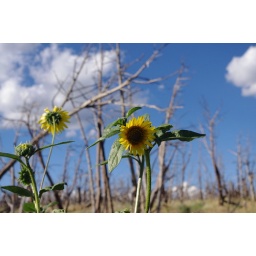
sun flowers in a field of burned trees with a beautiful blue sky at Mesa Verde